Zamasu

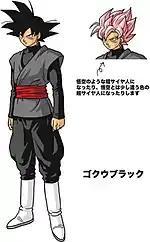
Concept art of Goku Black, in base and Super Saiyan Rosé form.

Toriyama got the inspiration for Goku Black from characters who are presented as evil "copies" of the hero character in classic "tokusatsu" programs such as "Ultraman", "Kamen Rider", and "Kamen Rider Black". Toriyama originally devised Zamasu as a character who is on par in single combat with an individual who has attained the Super Saiyan Blue form, whereas other elements such as the retconned time limit of Potara fusions and Zamasu's effective immortality were added to make the fight more interesting. Goku and Vegeta were depicted as struggling against Zamasu in combat due to his tricky nature, as well as their own lack of teamwork. Toei Animation Producer Atsushi Kido said Fused Zamasu is a "cheat" character for his massive strength, and that his one weakness could be that he was originally a single person.